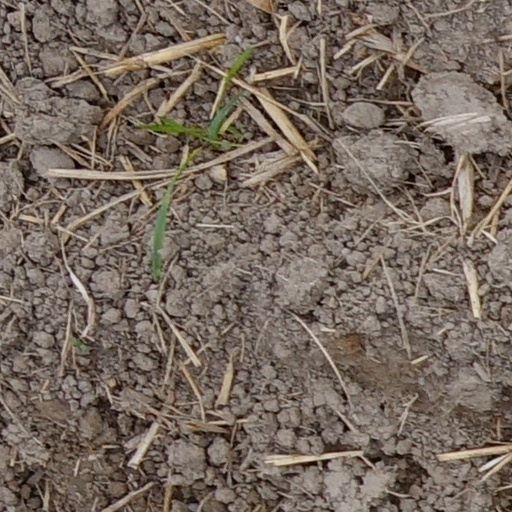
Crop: wheat